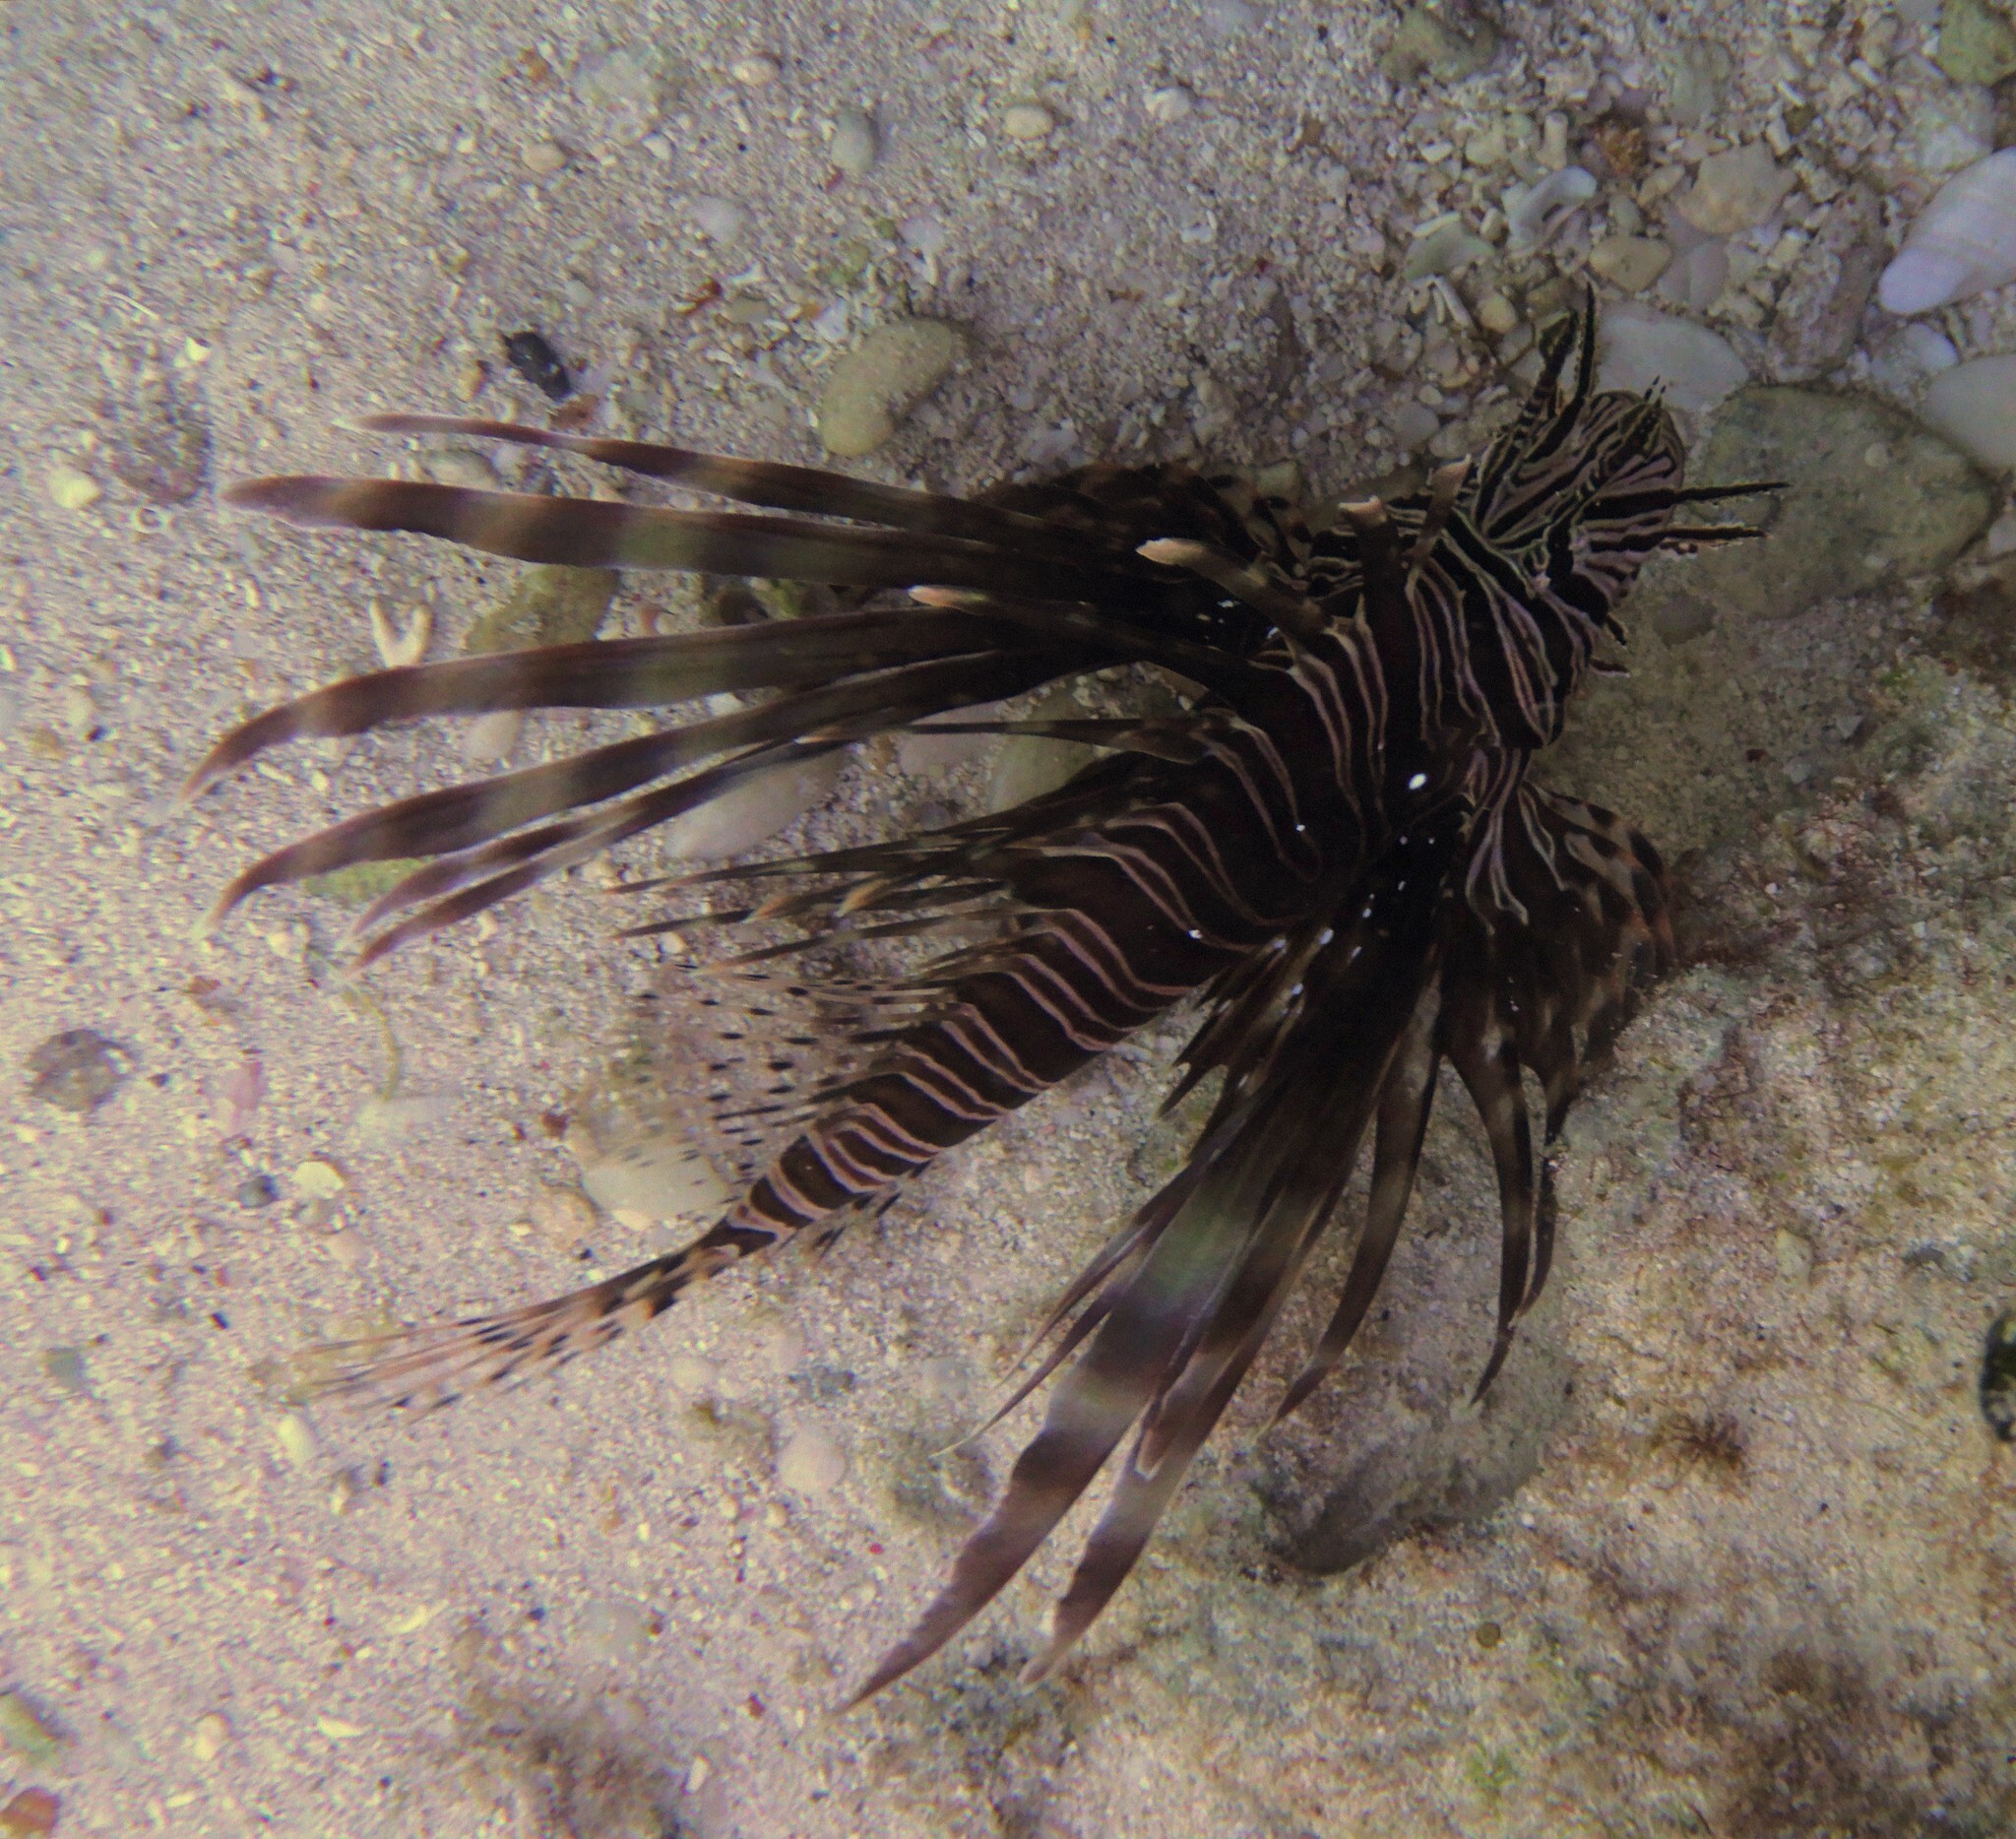
Pterois volitans (Red Lionfish)